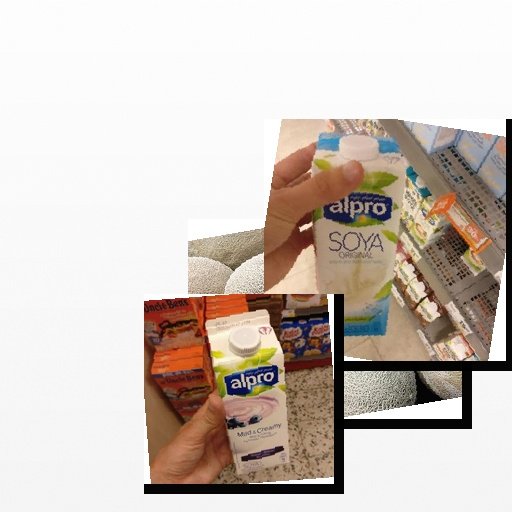
Food items: cantaloupe, blueberry_soyghurt, soy_milk